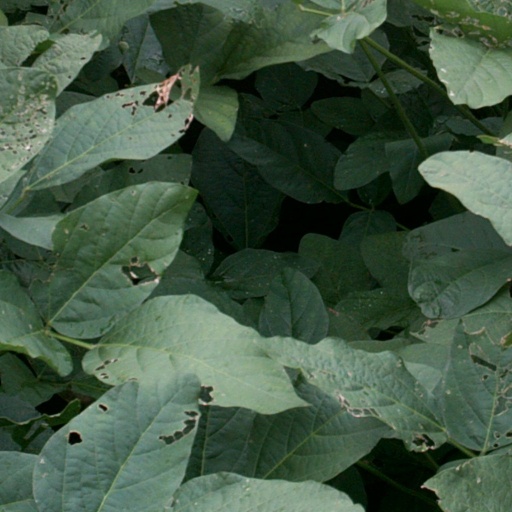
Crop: soybean